Torquay (UK Parliament constituency)

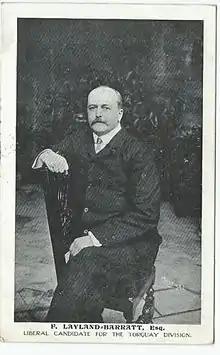
Layland-Barratt

Another General Election was required to take place before the end of 1915. The political parties had been making preparations for an election to take place and by July 1914, the following candidates had been selected;